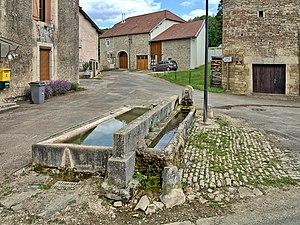
La fontaine-lavoir-abreuvoir
Mont-le-Vernois est une commune française située dans le département de la Haute-Saône, en région Bourgogne-Franche-Comté.